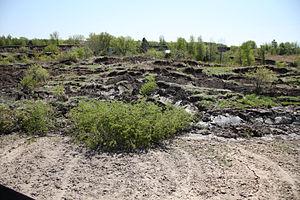
Glissement de terrain ayant emporté une route et une résidence à Saint-Jude en Montérégie, Québec, Canada.
Saint-Jude est une municipalité canadienne du Québec située dans la municipalité régionale de comté des Maskoutains et dans la région administrative de la Montérégie, située à environ 77 km de Montréal.
Un glissement de terrain est un phénomène d'origine sismique, géologique et géophysique où une masse de terre descend sur une pente, autrement dit un plan de glissement plus ou moins continu, plus ou moins plan ou incurvé.